Kung Fu (2021 TV series)

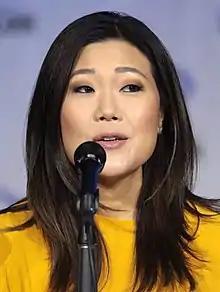
Developer and executive producer Christina M. Kim

In September 2017, it was reported that Greg Berlanti and Wendy Mericle were developing a female-led reboot of the series for Fox. In October 2018, it was announced that "Sleepy Hollow" executive producer Albert Kim was redeveloping the series and that Fox had given the project a put pilot commitment. In November 2019, it was announced that the reboot had moved to The CWwhich is home to the majority of the Arrowverse shows, all of which are produced by Berlantiand would be written by Christina M. Kim and Martin Gero. The series received a pilot order by the network. It was announced on May 12, 2020, that The CW had given "Kung Fu" a series order; a poster featuring Liang and social media accounts was set up the same day.